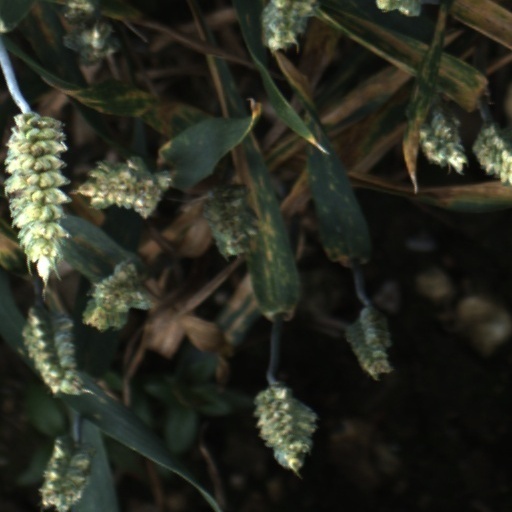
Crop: wheat